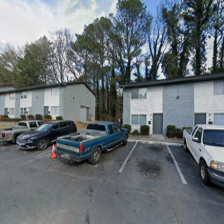
Label: streetView